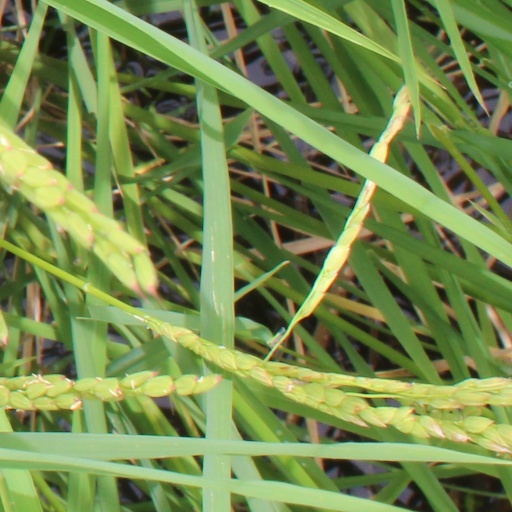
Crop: rice